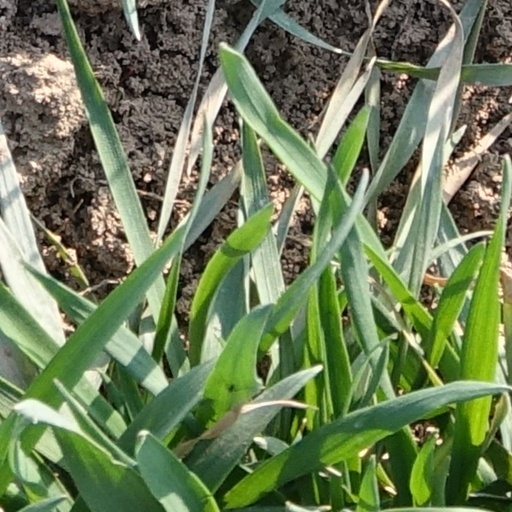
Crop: wheat